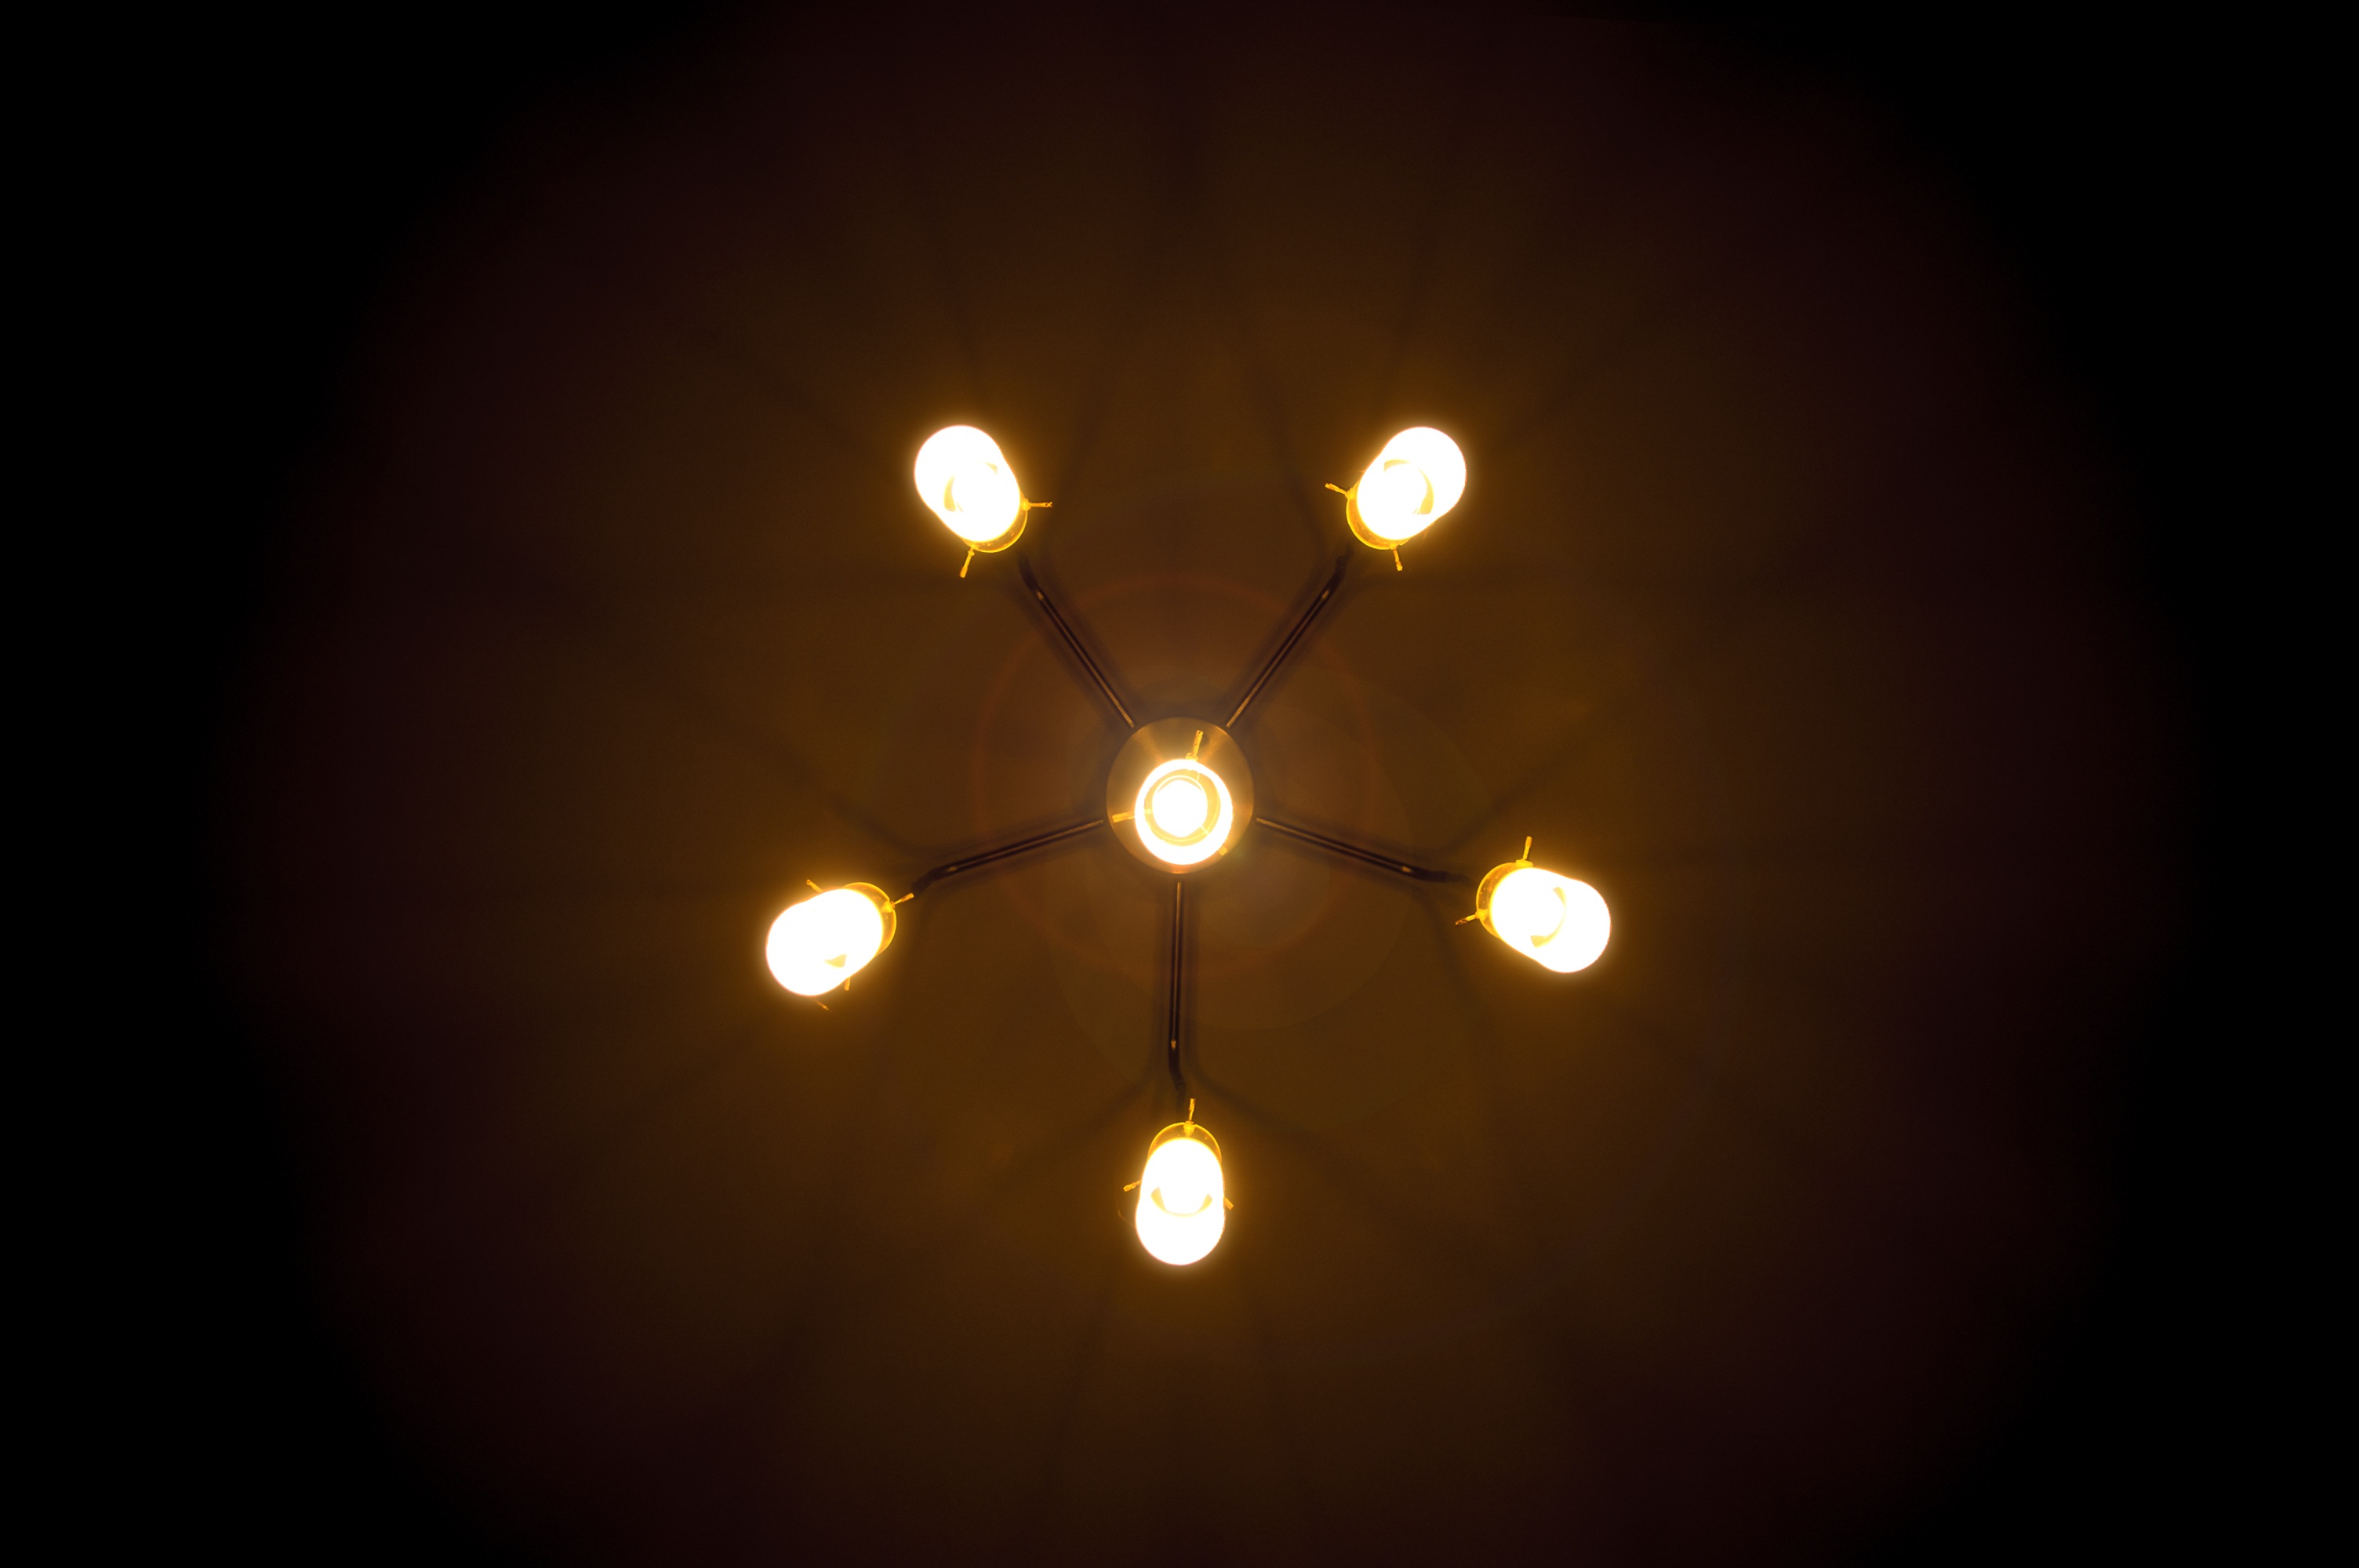
light, night, sunlight, sparkler, reflection, darkness, lamp, electricity, light bulb, lighting, circle, energy, illuminated, design, light fixture, idea, electric, macro photography